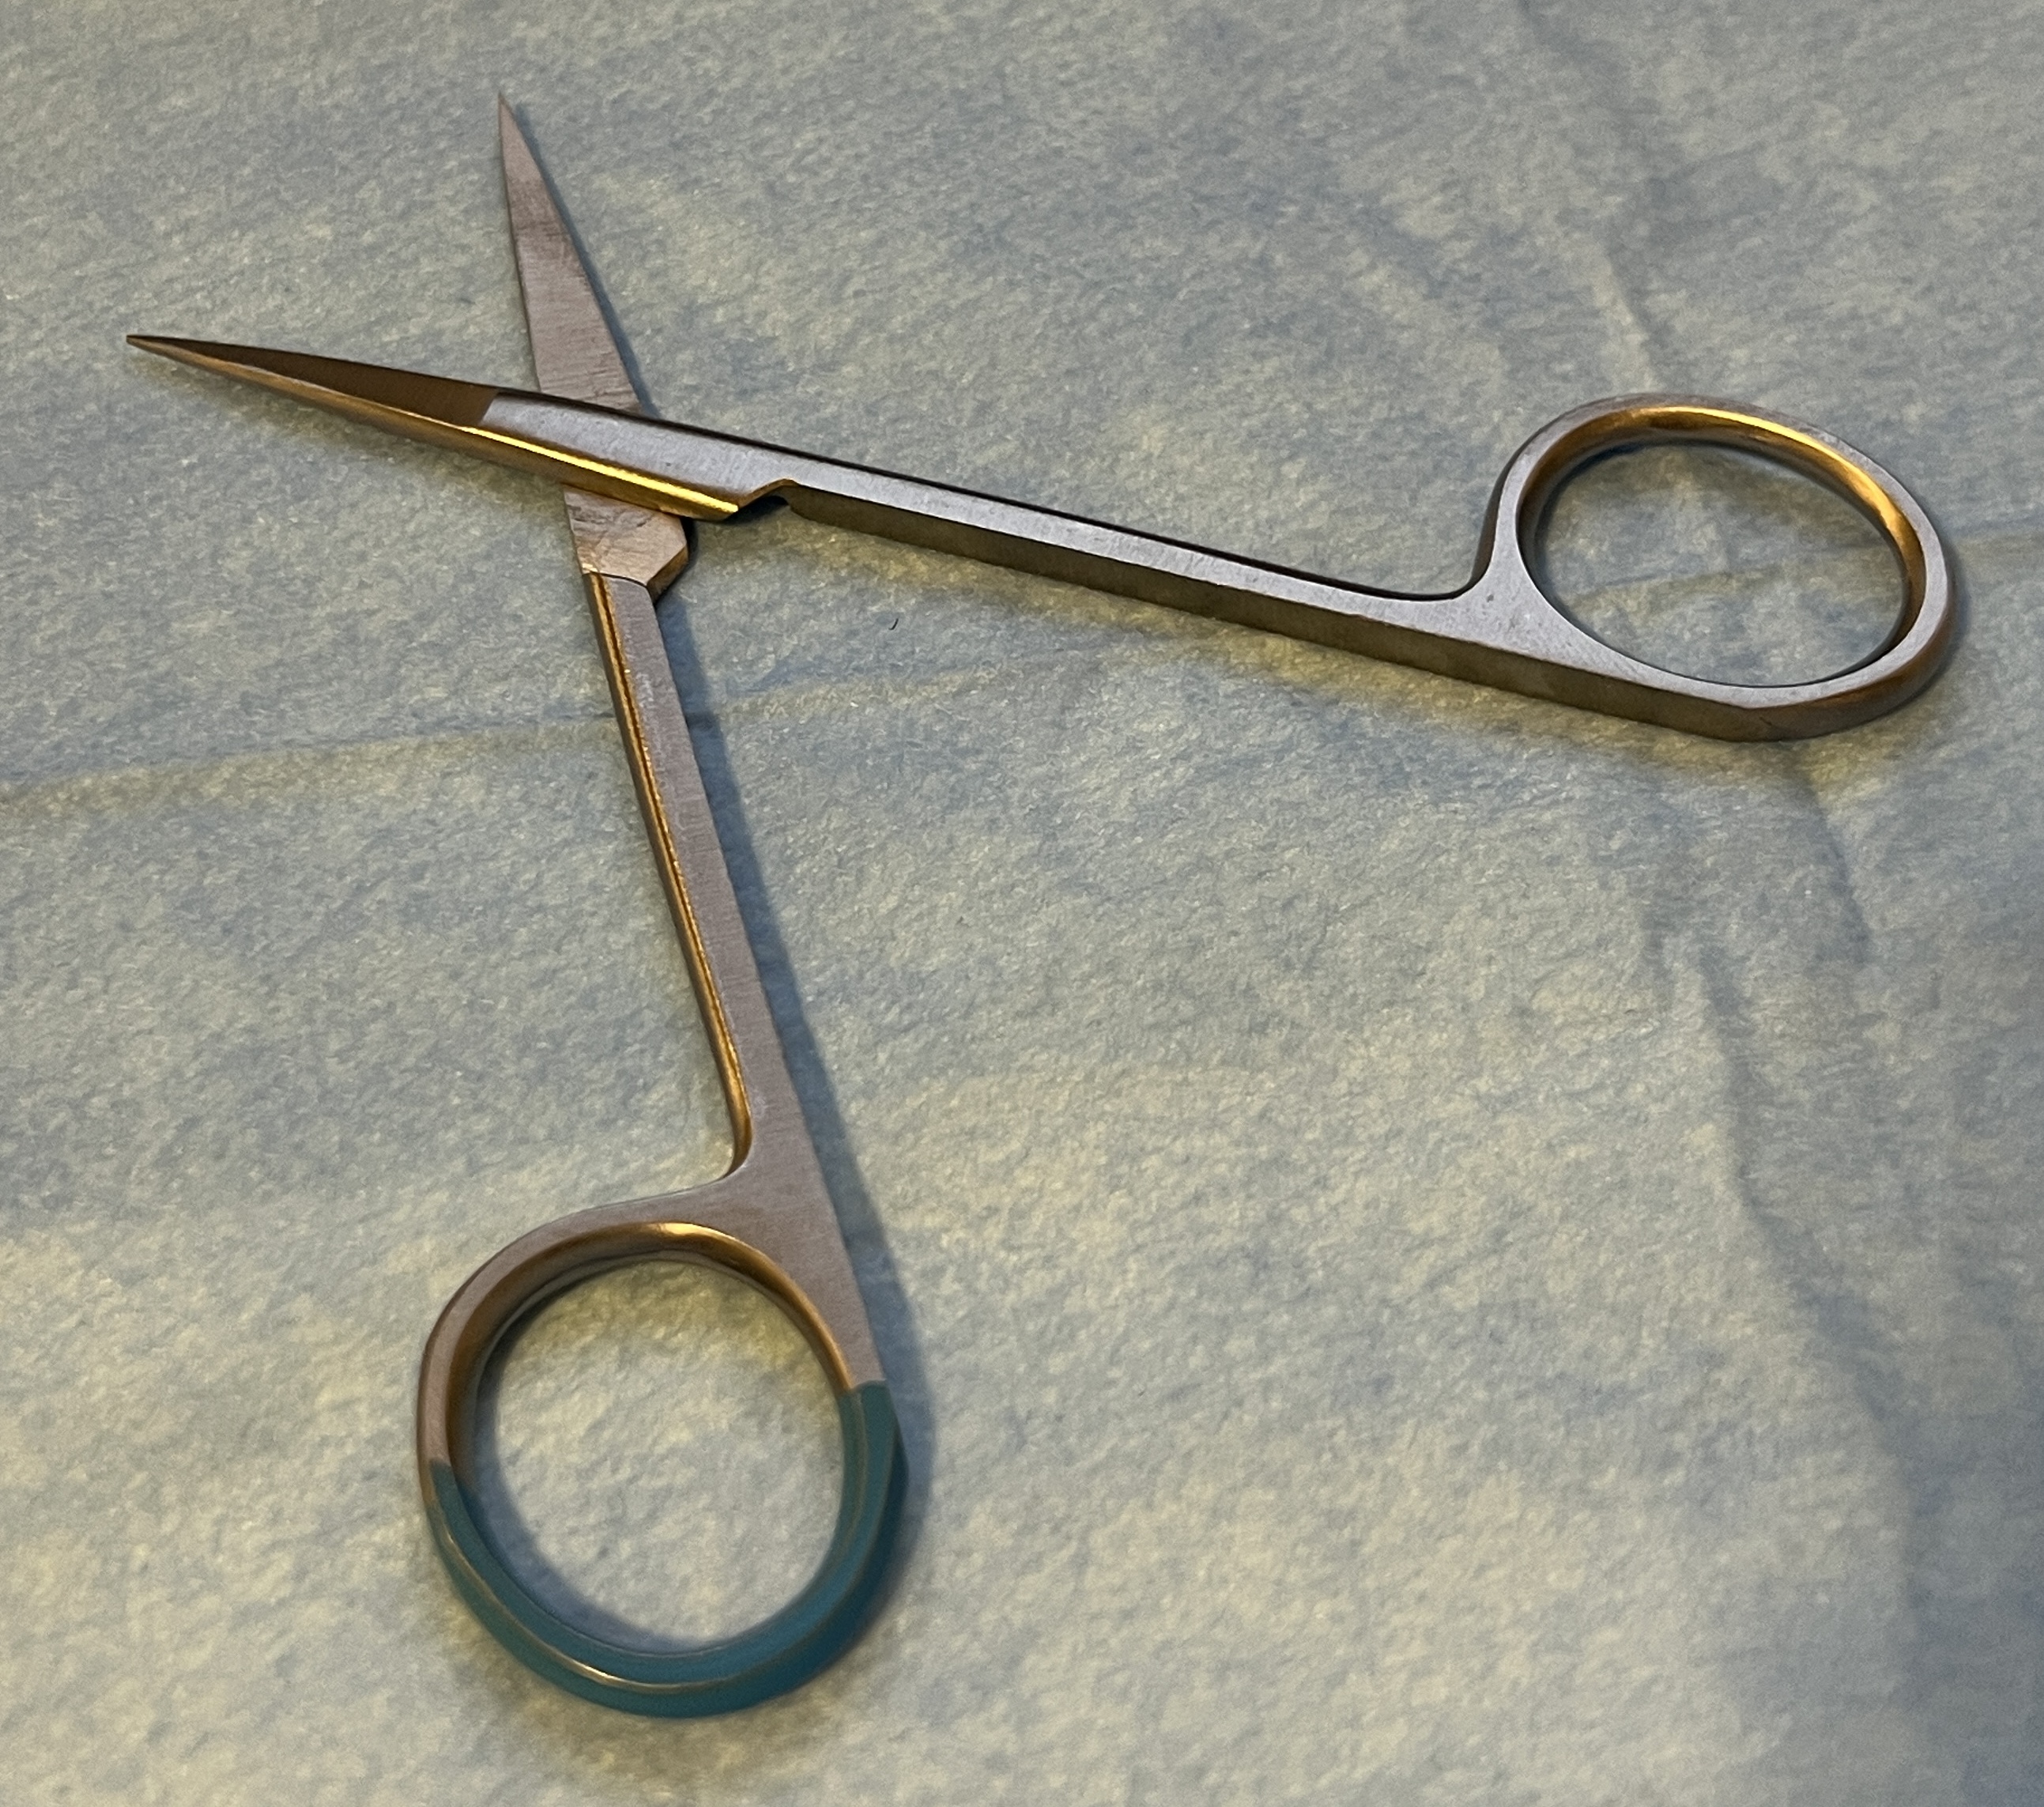
Hinged instrument state: open